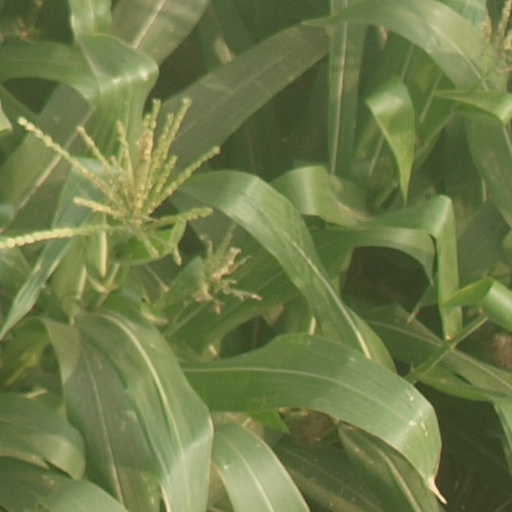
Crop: maize; corn